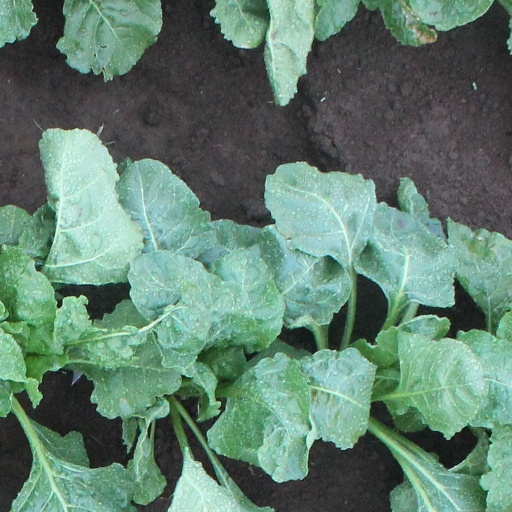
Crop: sugar beet